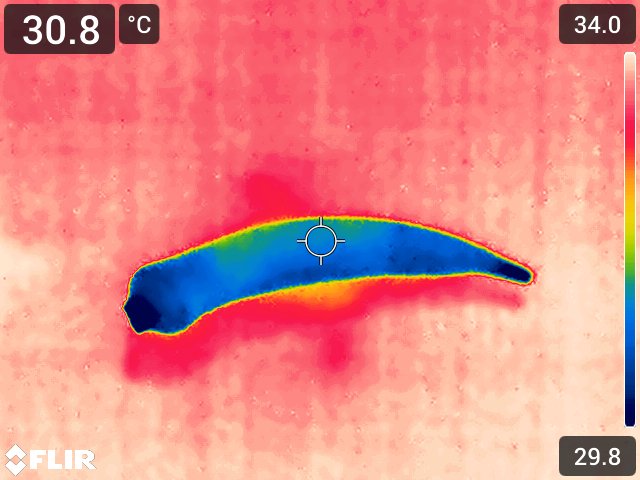
Maturity: adequate_matured